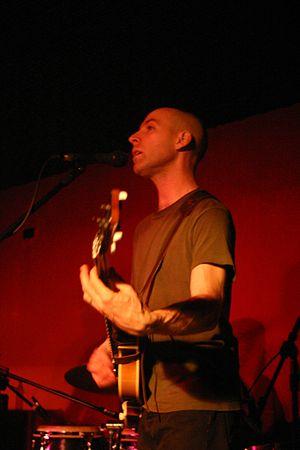
Joe Lally, né le 3 décembre 1963 à Silver Spring, dans le Maryland, est un bassiste américain.
Le punk rock est un genre musical dérivé du rock, apparu au milieu des années 1970 et associé au mouvement punk de cette même époque. Précédé par une variété de musique protopunk des années 1960 et du début des années 1970, le punk rock se développe surtout entre 1974 et 1976 aux États-Unis, au Royaume-Uni et en Australie. Des groupes comme les Ramones, les Sex Pistols, et The Saints sont reconnus comme les pionniers d'un nouveau mouvement musical.
John Anthony Frusciante, né le 5 mars 1970 à Astoria, est un auteur-compositeur-interprète, multi-instrumentiste, et producteur américain. Issu d'une famille de musiciens, il s'intéresse à la musique dès son enfance et commence à jouer de la guitare à l'âge de dix ans. Après avoir vécu un temps en Arizona puis en Floride, il s'installe à Los Angeles pour terminer son cursus scolaire. Au milieu des années 1980, il devient fan des Red Hot Chili Peppers, et admire leur guitariste Hillel Slovak.